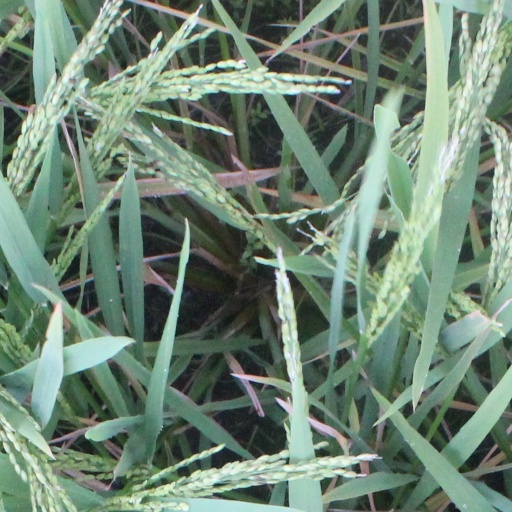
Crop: rice